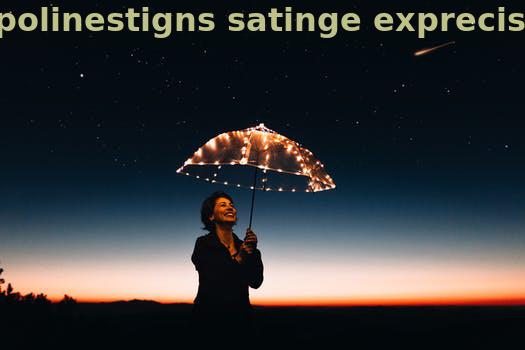
Label: Watermark